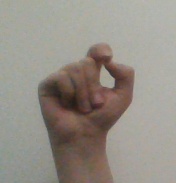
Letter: fa